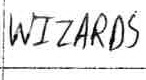
Label: Wizards